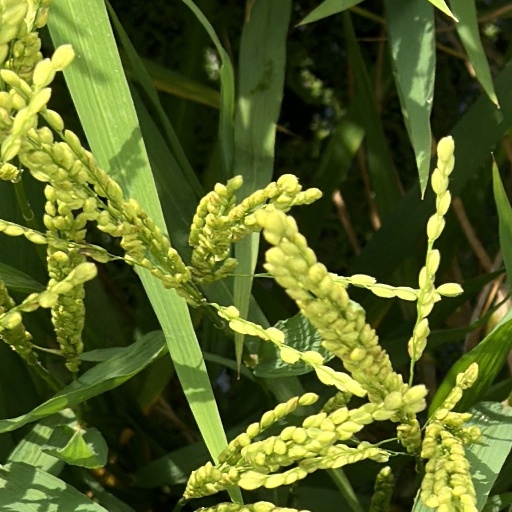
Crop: rice